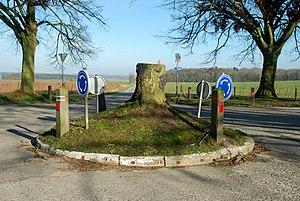
Belgique - Brabant wallon - Court-Saint-Étienne - Arbre de la justice (après acte de vandalisme en février 2017)
Le lieu-dit Arbre de la justice est un site situé sur le territoire de Sart-Messire-Guillaume, village de la commune belge de Court-Saint-Étienne en Brabant wallon.